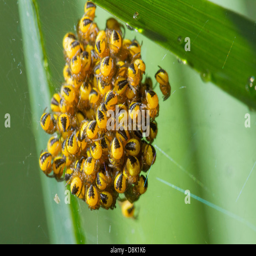
spiders just hatched from their eggs and crawling all over a web